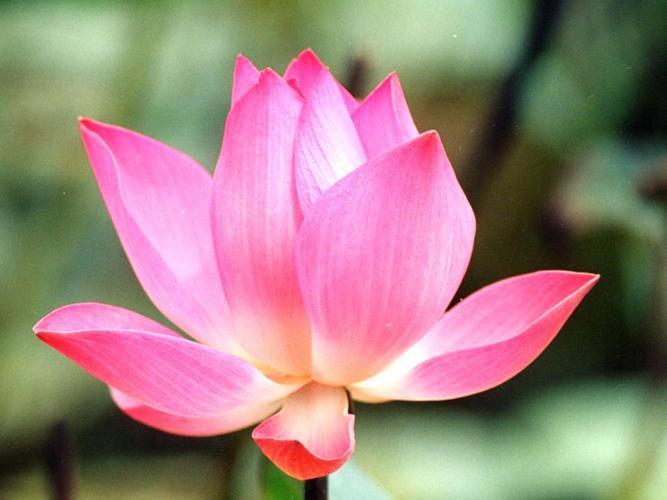
Label: lotus